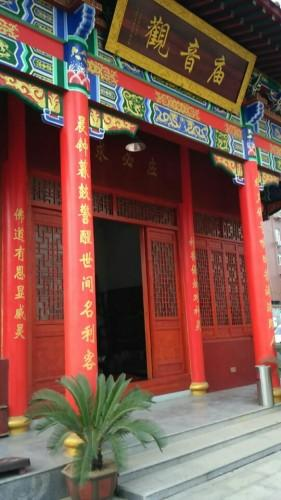
地标名称：观音庙
所在城市：长沙市·雨花区